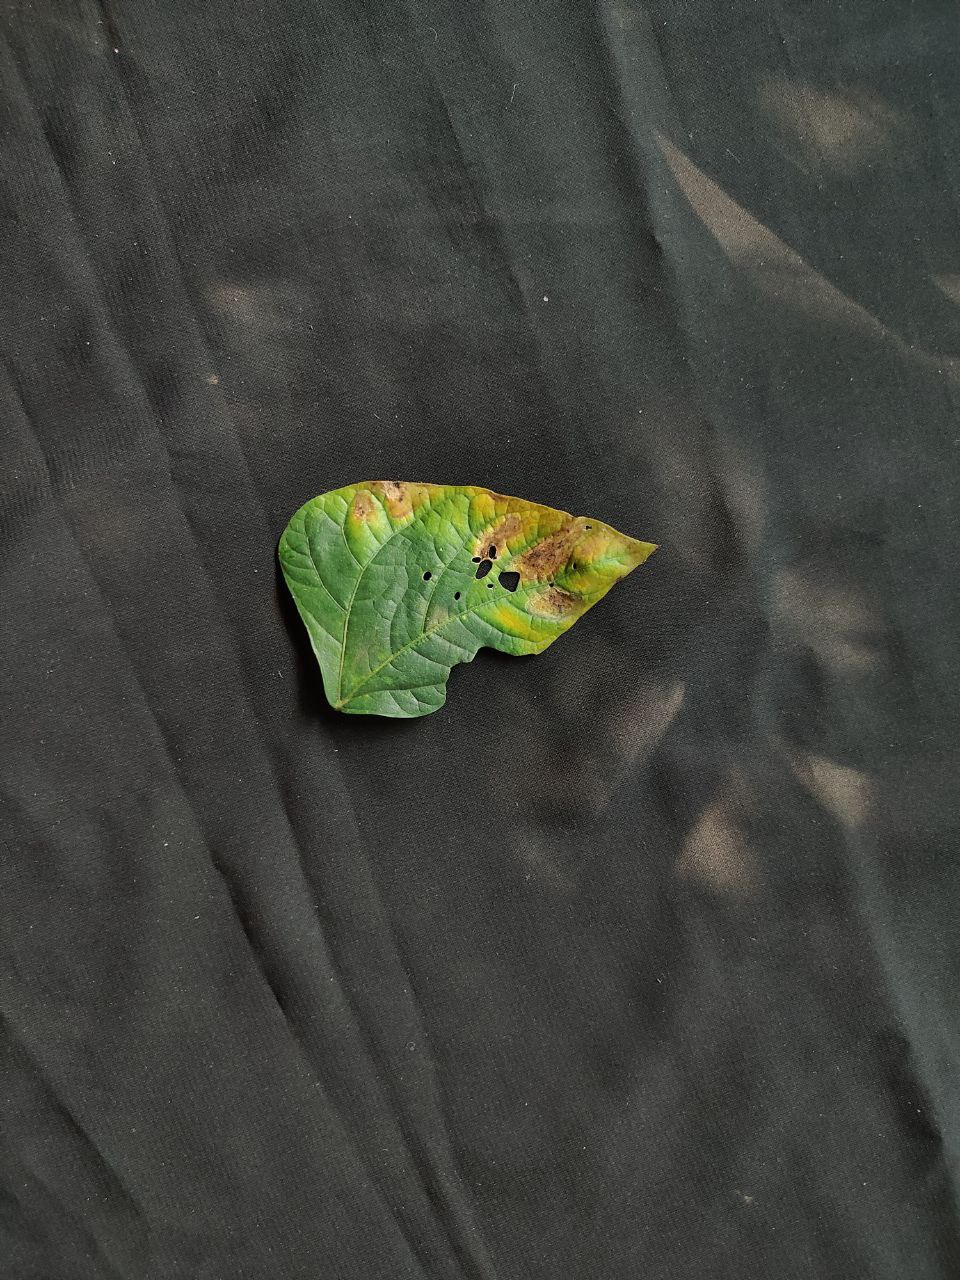
Crop: cowpea
Leaf condition: Bacterial wilt